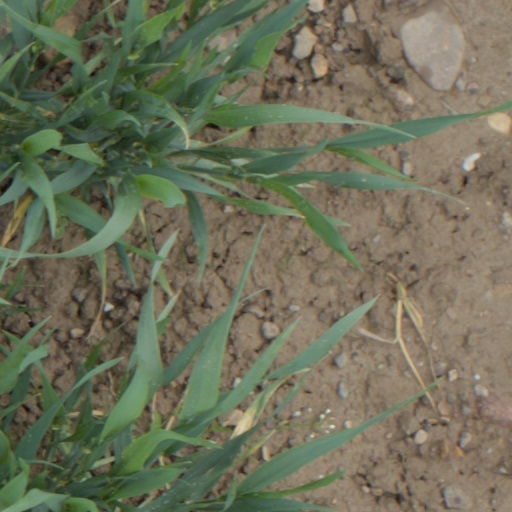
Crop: wheat